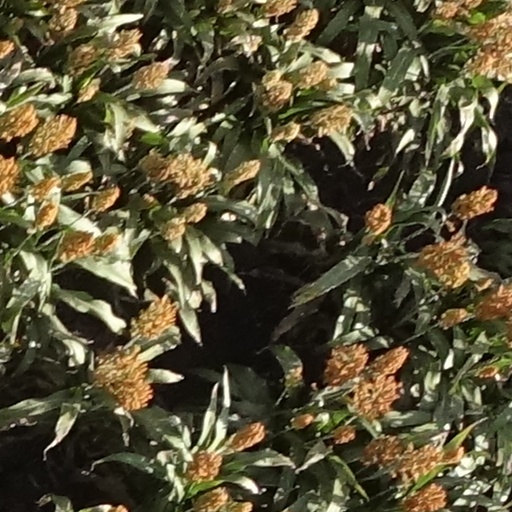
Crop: sorghum